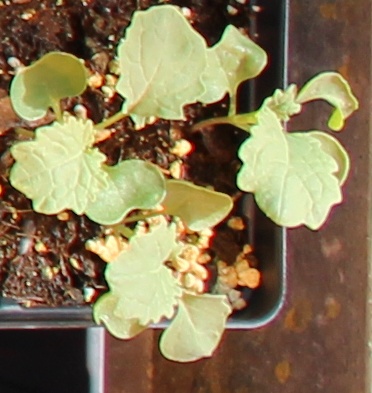
Label: Canola